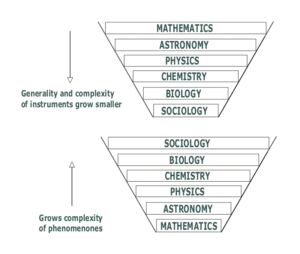
Auguste Comte, né Isidore Marie Auguste François Xavier Comte le 19 janvier 1798 à Montpellier et mort le 5 septembre 1857 à Paris, est un philosophe français, fondateur du positivisme.